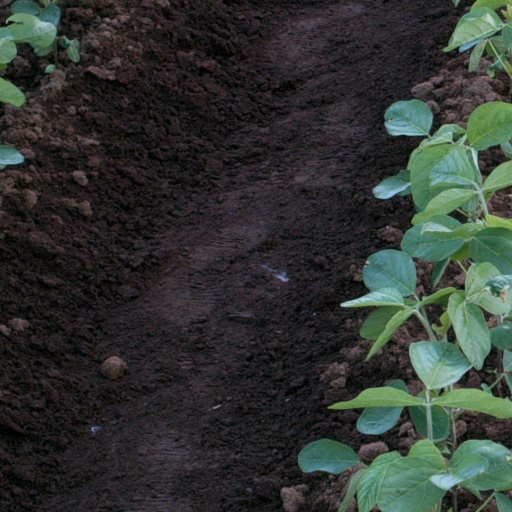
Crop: soybean